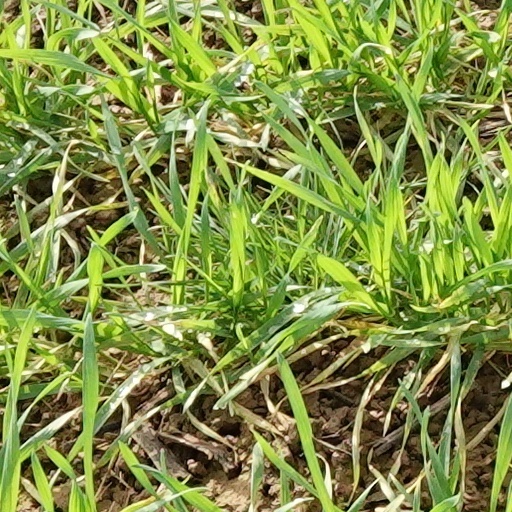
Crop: wheat